Labrang Monastery

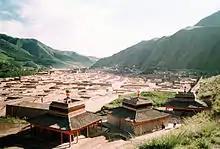
Overview of the Labrang Monastery

Labrang Monastery (Chinese: Lābǔléng Sì, 拉卜楞寺) is one of the six great monasteries of the Gelug school of Tibetan Buddhism founded by Je Lama Tsongkhapa. Its formal name is "Genden Shédrup Dargyé Trashi Gyésu khyilwé Ling".